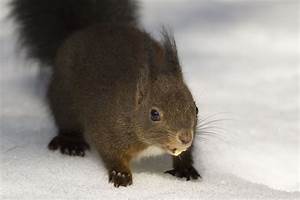
Label: squirrel